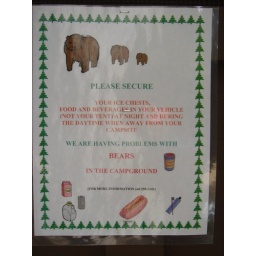
a sign on the bathroom wall about the bear problem in the area. I tied my food up in a tree.